Ephram II of Jerusalem

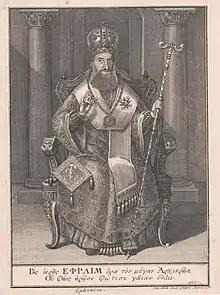
Ephram II of Jerusalem

Ephram II (died 1770) was a Greek writer. He was born in Athens. He was Greek Orthodox Patriarch of Jerusalem (1766 – April 26, 1770).